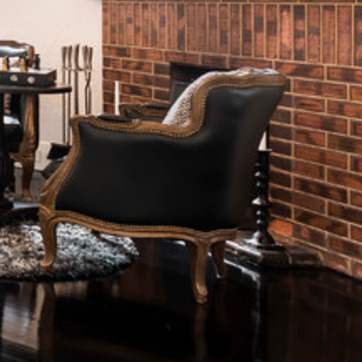
Material: leather